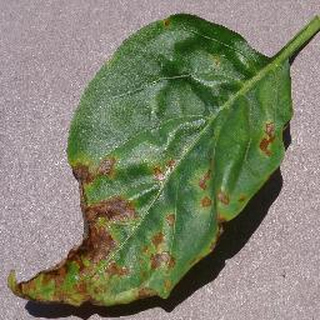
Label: bell_pepper_bacterial_spot